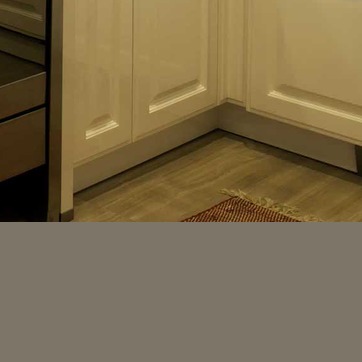
Material: wood